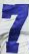
Number: 7